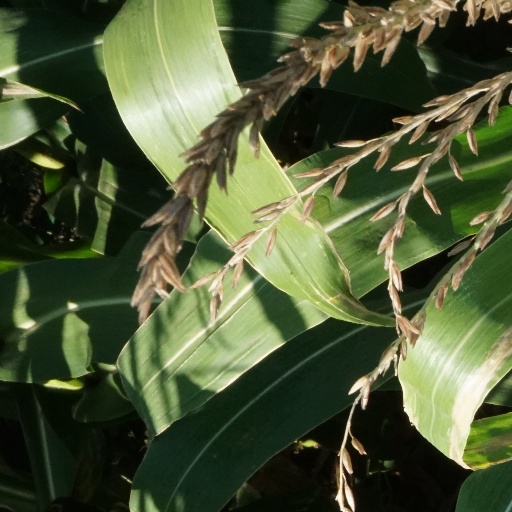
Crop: maize; corn